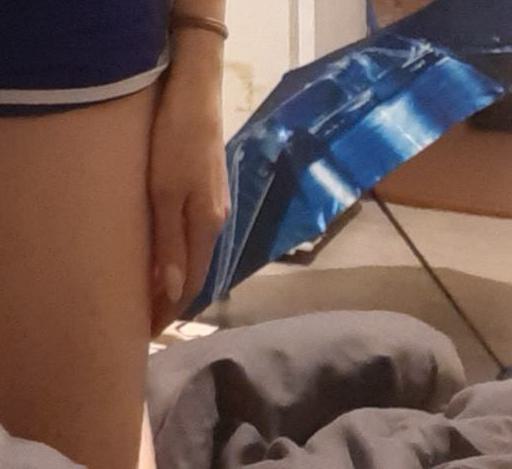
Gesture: no_gesture